7th Summit of the Americas

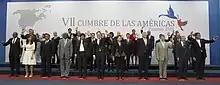
Family photograph

The seventh Summit of the Americas was held at Panama City, Panama, on April 10 – 11, 2015.